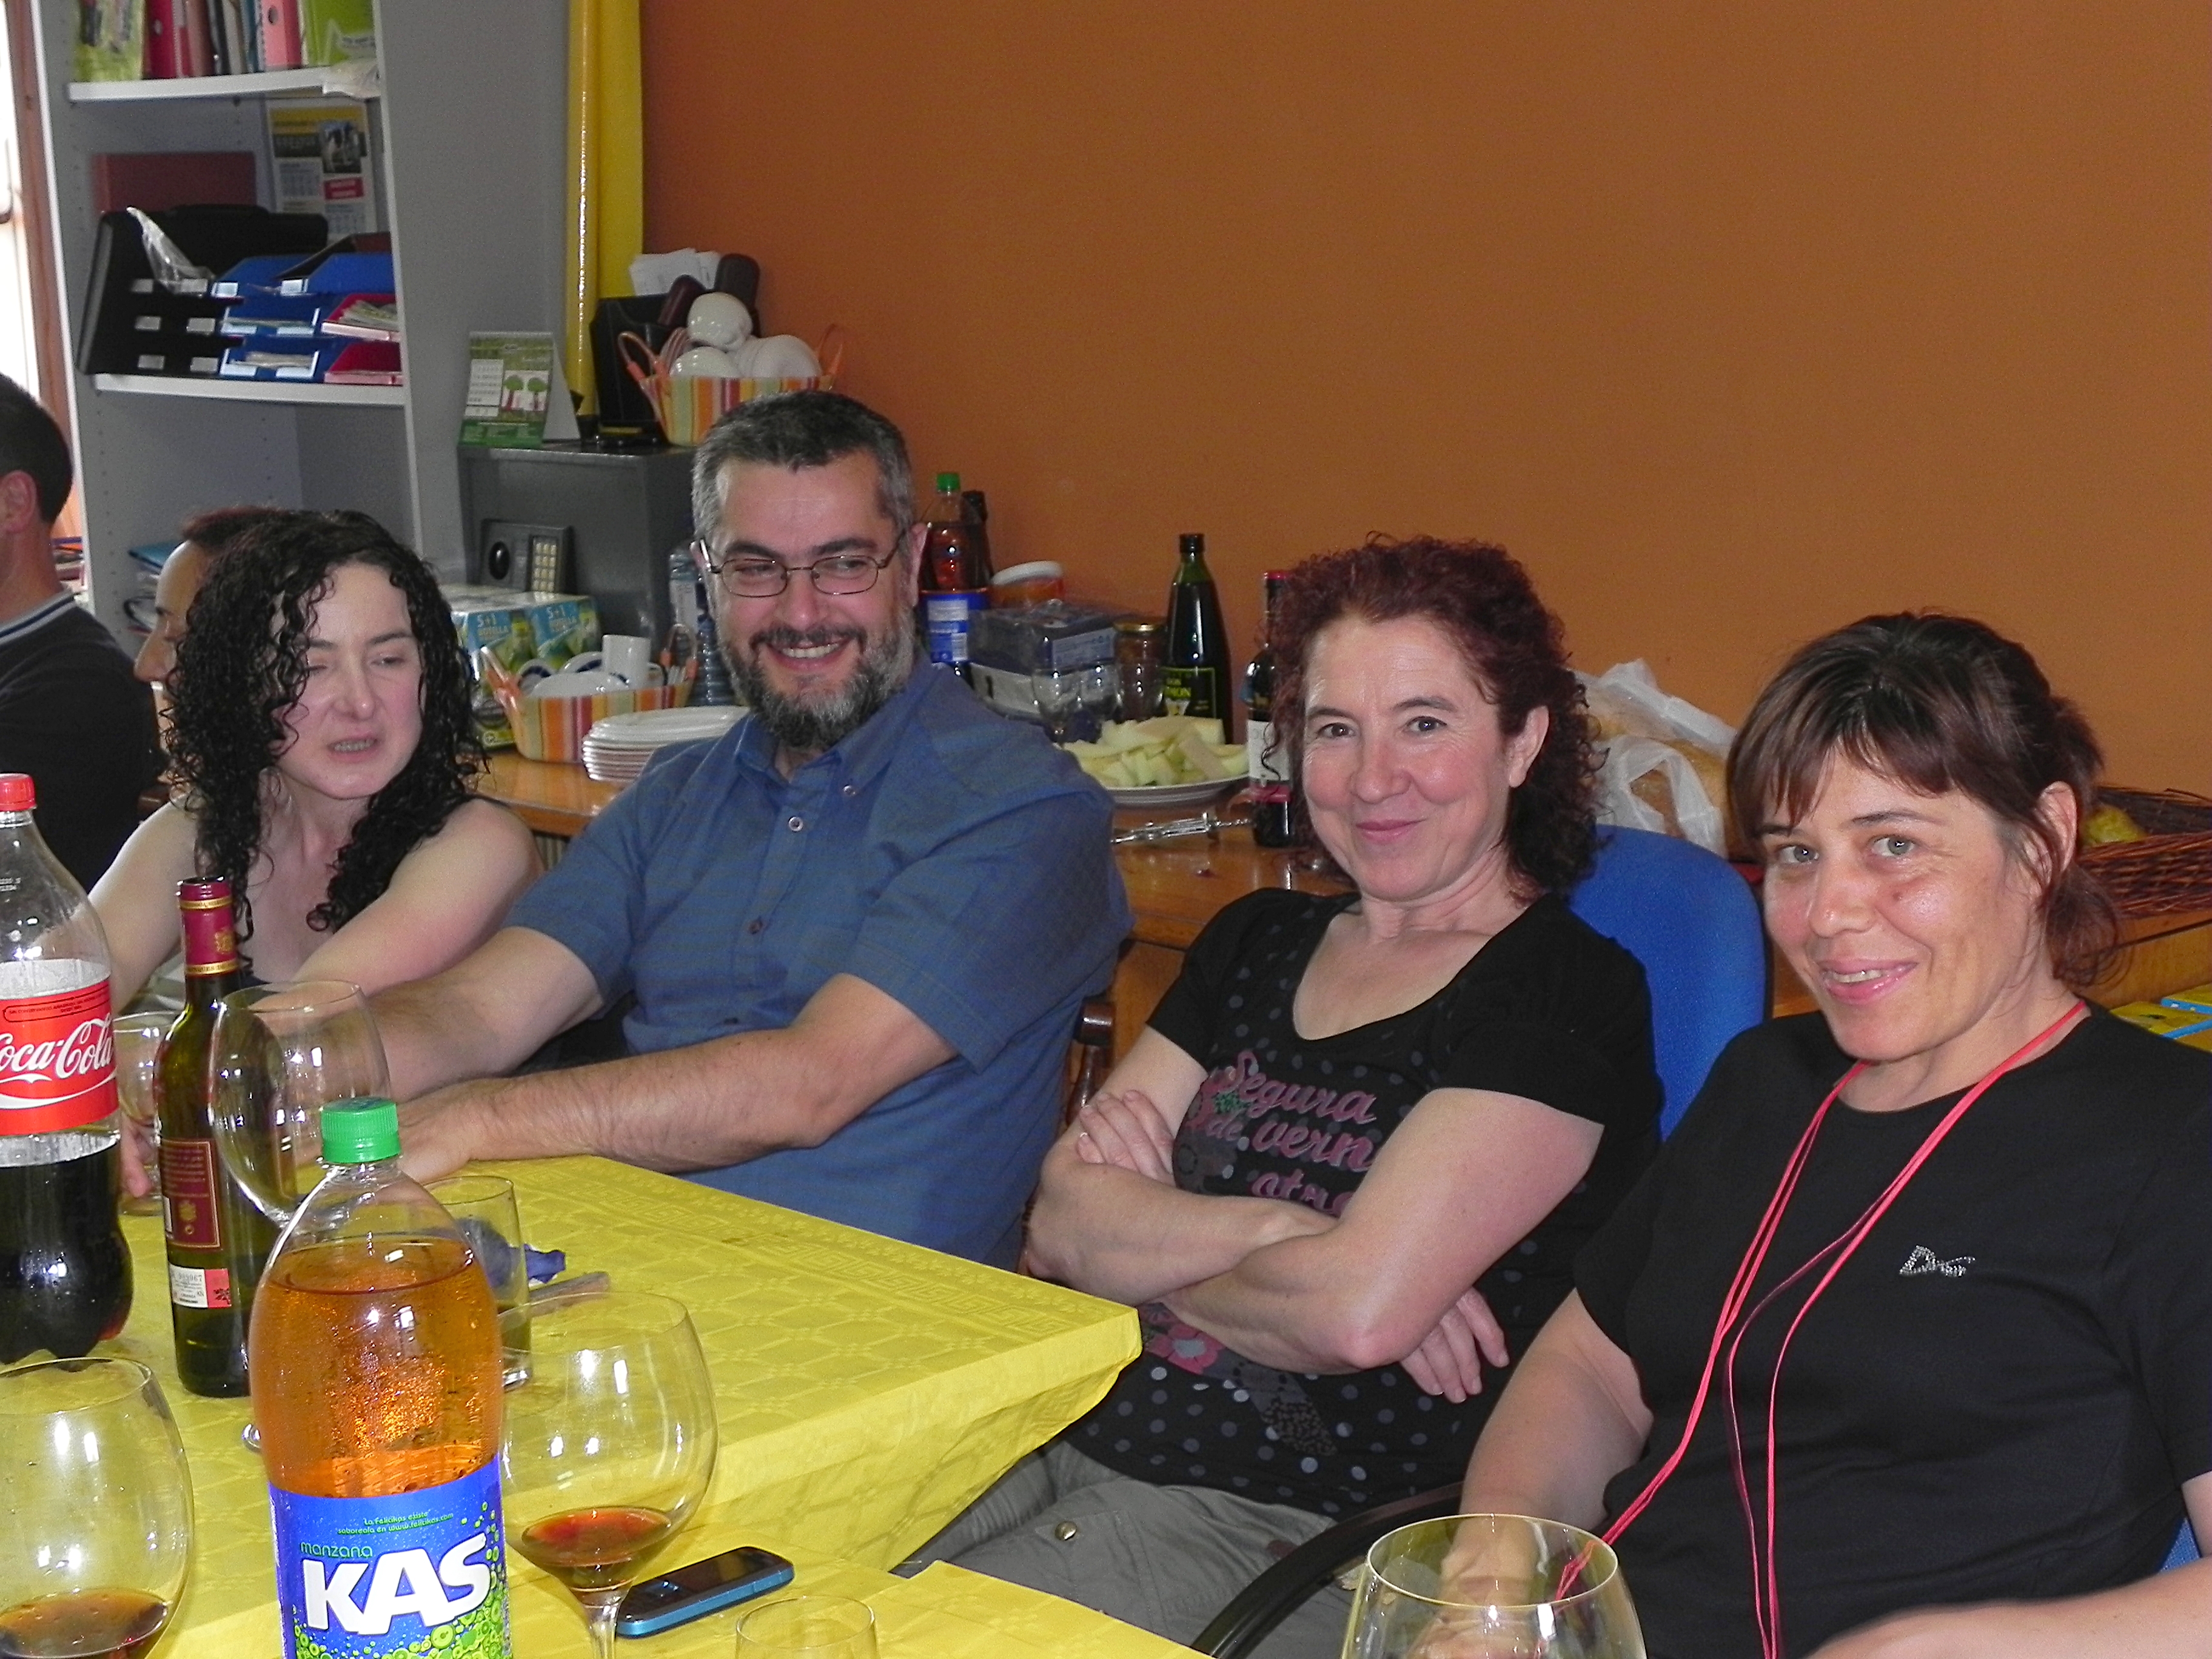
meal, youth, lunch, ggl1, sense